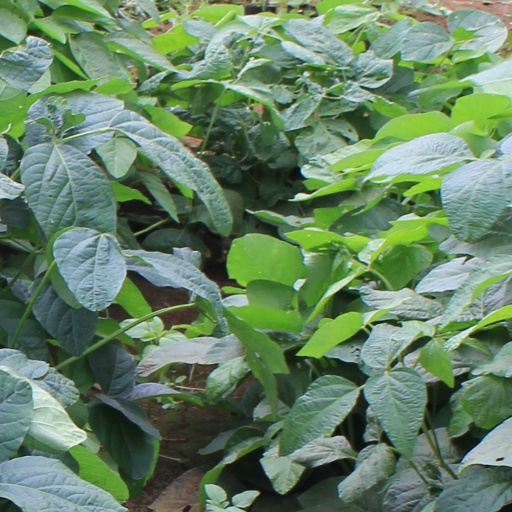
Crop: soybean